Julien-François Zbinden

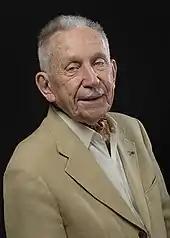

Born in Rolle, Kanton Waadt, Zbinden studied piano in Lausanne and Geneva. He learned musical composition mainly autodidactically, but also took lessons with René Gerber. In 1938 he became pianist of a jazz band. From 1947 he worked at Radio Suisse Romande in Lausanne, first as a recording manager and from 1956 as head of the music department. From 1973 to 1979 and from 1987 to 1991 Zbinden was president of the Swiss Society for the Rights of Authors of Musical Works (SUISA).